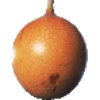
Label: granadilla